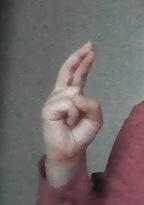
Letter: zay